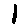
Label: 1